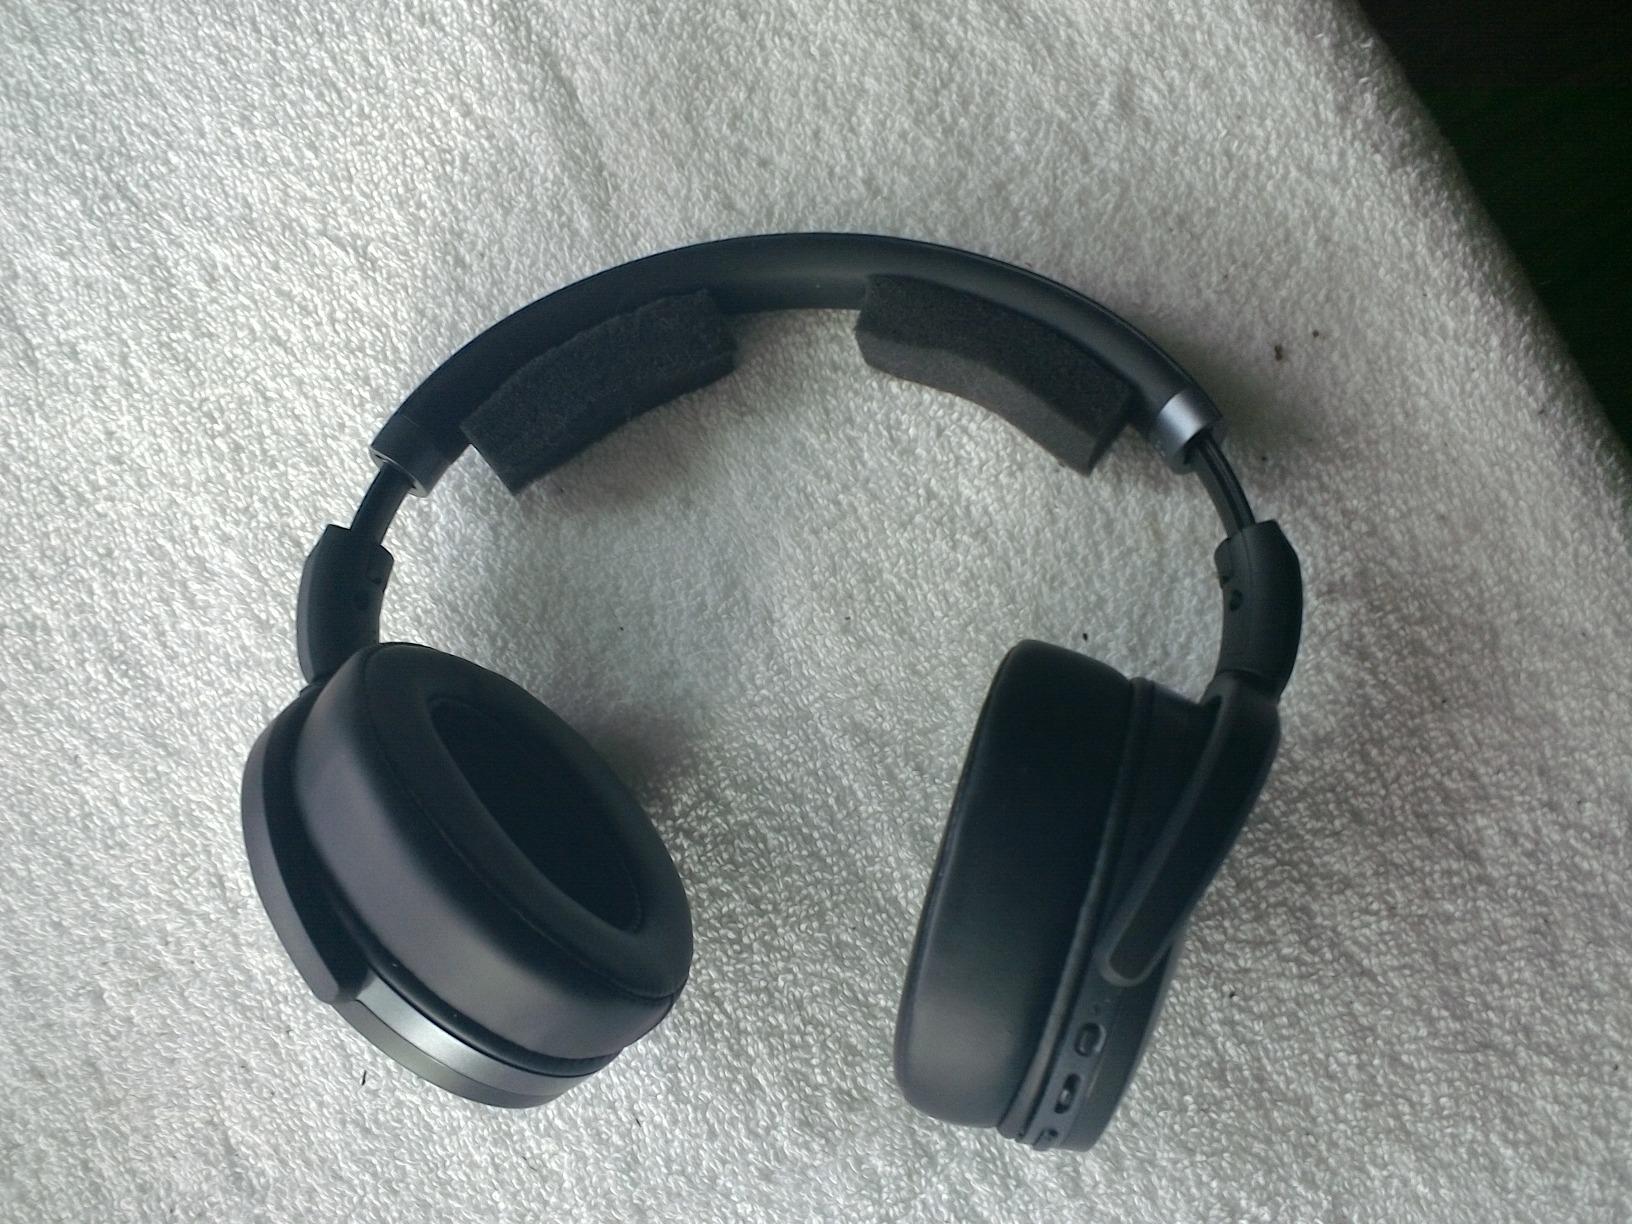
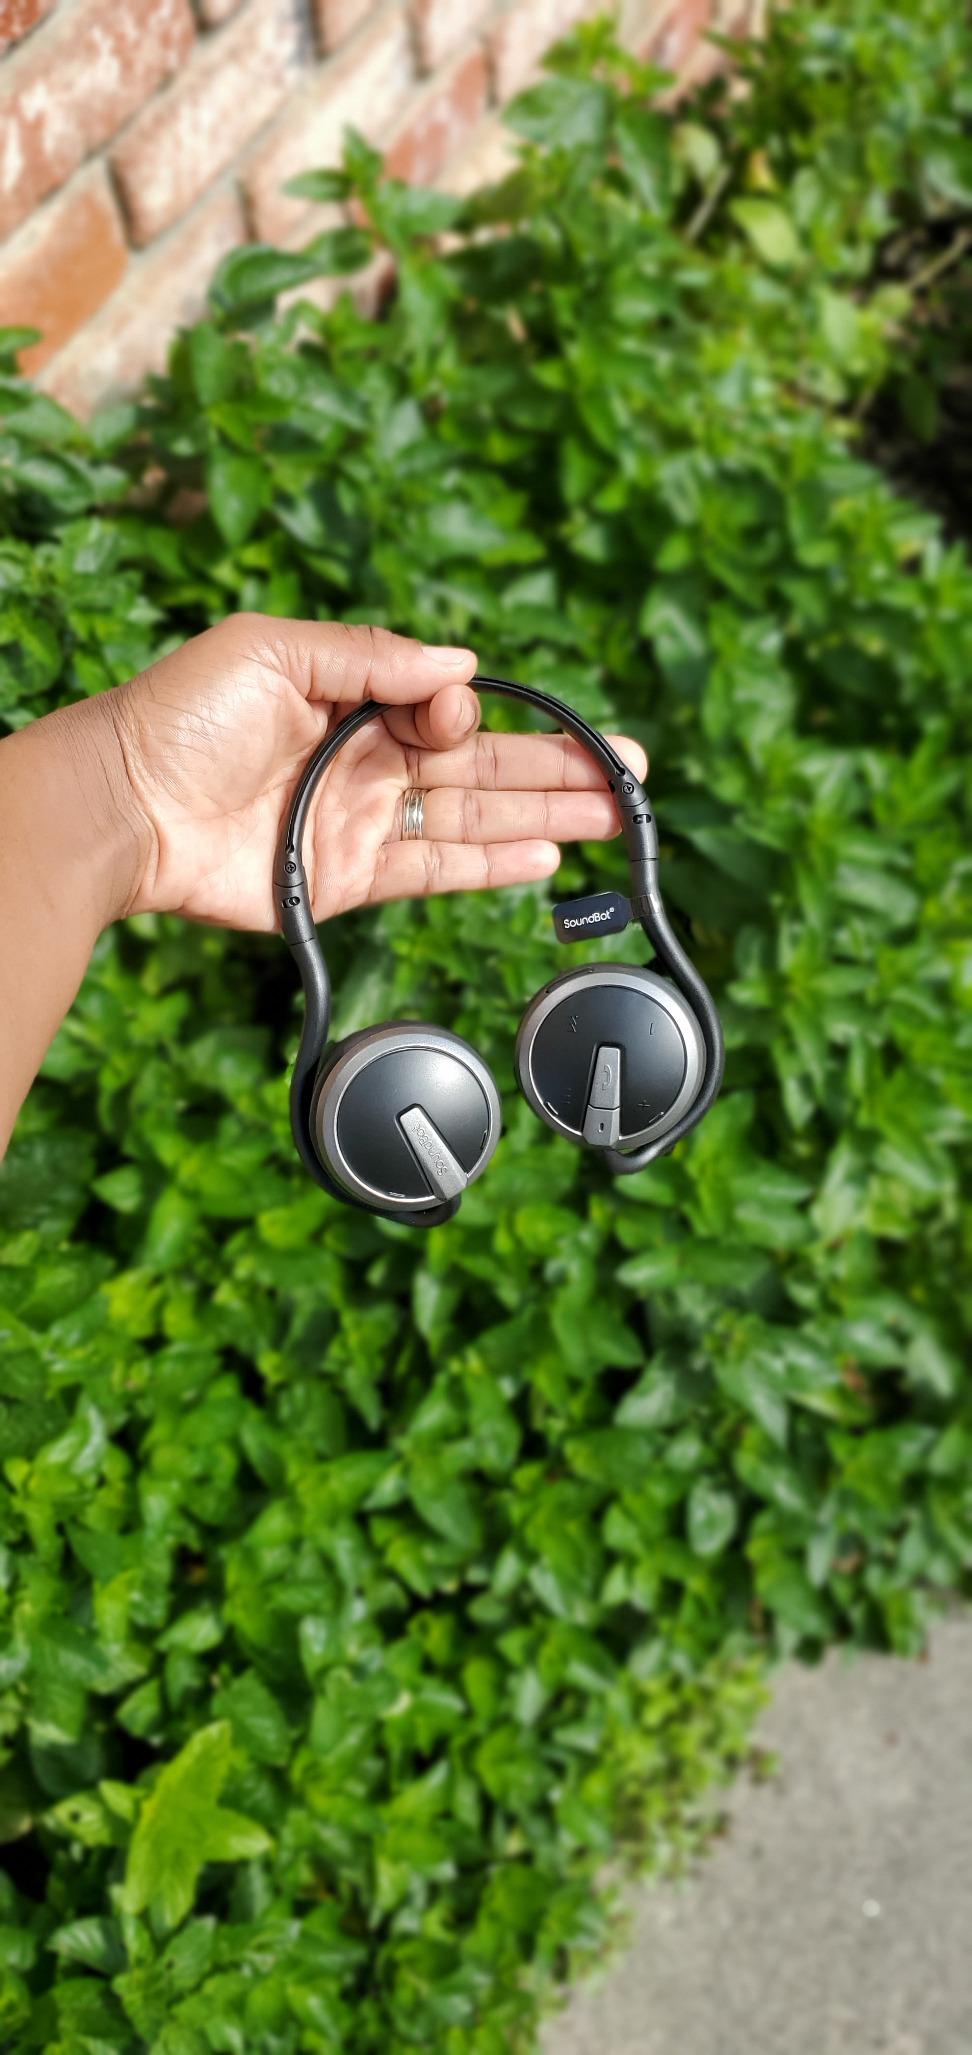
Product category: headphones
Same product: no